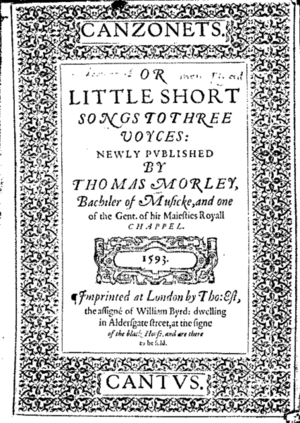
Page de titre des Canzonets de Thomas Morley, imprimé par Thomas East en 1593.
Thomas East est un notable imprimeur anglais spécialisé dans la musique. Il a été décrit comme un éditeur, mais cette déclaration est discutable. Il apporte néanmoins une importante contribution à la vie musicale en Angleterre. Il imprime l'importante collection de madrigaux Musica Transalpina, parue en 1588 et la première impression en partition en Angleterre, pour une collection de Psaumes en 1592.
Thomas East est un notable imprimeur anglais spécialisé dans la musique. Il a été décrit comme un éditeur, mais cette déclaration est discutable. Il apporte néanmoins une importante contribution à la vie musicale en Angleterre. Il imprime l'importante collection de madrigaux Musica Transalpina, parue en 1588 et la première impression en partition en Angleterre, pour une collection de Psaumes en 1592.